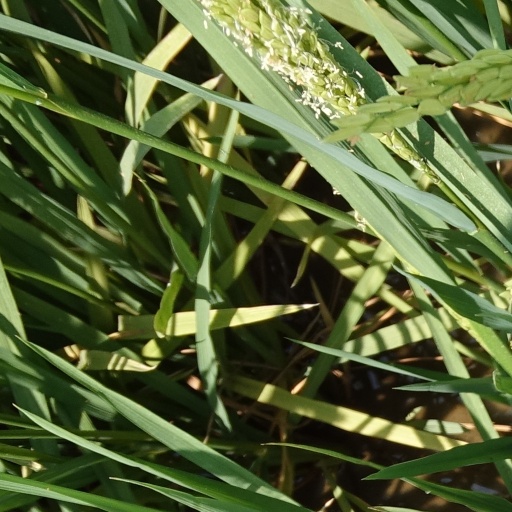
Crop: rice